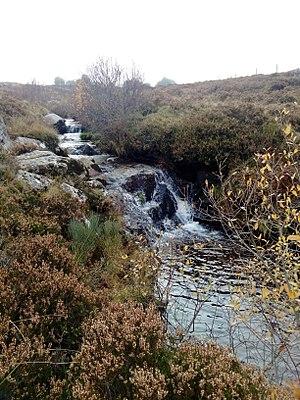
Le Bès (mont d'Aubrac, Lozère) non loin de sa source. La rivière n'est qu'un simple ruisseau qui serpente dans la lande (altitude environ 1270 mètres).
Grandvals est une commune française située dans le département de la Lozère en région Occitanie, sur le plateau de l'Aubrac. Elle est traversée par la rivière le Bès. Les habitants de Grandvals, appelés Grandvaliens, étaient au nombre de 550 en 1806. En 2019, 75 personnes vivent dans cette commune.
Le Bès est une rivière française du Massif central qui coule dans les départements de la Lozère et du Cantal, en ancienne région Auvergne et Languedoc-Roussillon, donc en nouvelle région Auvergne-Rhône-Alpes et Occitanie. C'est un affluent de la Truyère en rive gauche, donc un sous-affluent de la Garonne par le Lot.